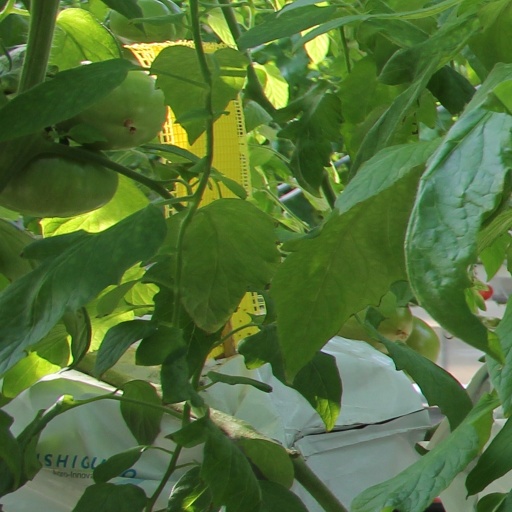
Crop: tomato